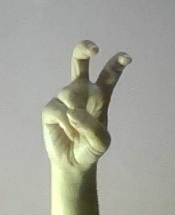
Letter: toot